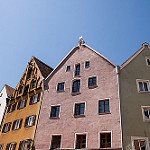
Scene: Outdoor